Voyageurs

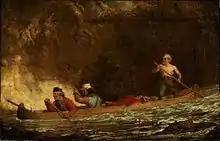
"The Voyageurs", 1846 by Charles Deas

There were several types of voyageurs, depending on the job that they carried out. Because of their diet, which consisted largely of salt pork, voyageurs who travelled only between Montreal and Grand Portage were known as (pork eaters) a derogatory term. These men were seasonal workers employed mostly during the summer months to transport goods which could weigh as much as four tonnes by canoe. Up to ten men could be required to safely navigate with so much on board. They would travel to the western end of Lake Superior to drop off their goods. Those who overwintered were called (northern men) or (winterers). Those who were neither primarily traveled the interior (beyond Grand Portage) without wintering in it. They would pick up the goods from Lake Superior and transport them inland over large distances. Because of their experience, approximately one-third of the became .